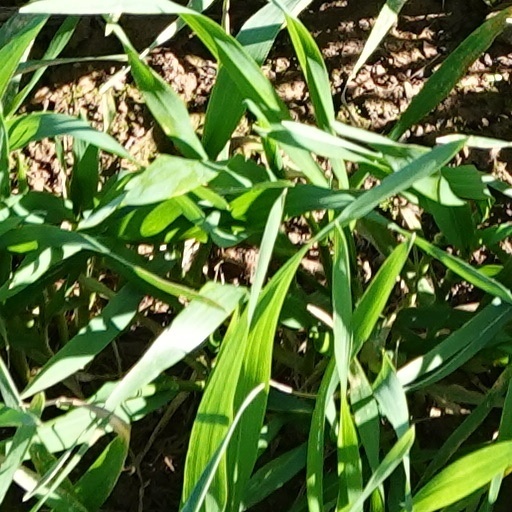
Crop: wheat